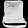
Label: Bag